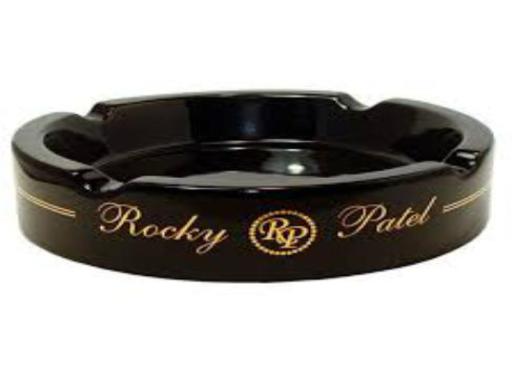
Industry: Necessities